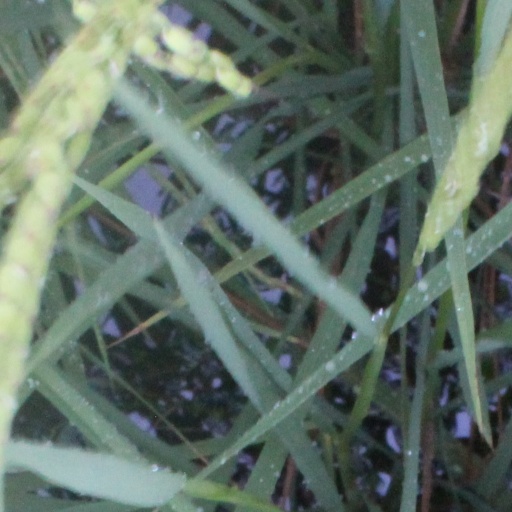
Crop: rice